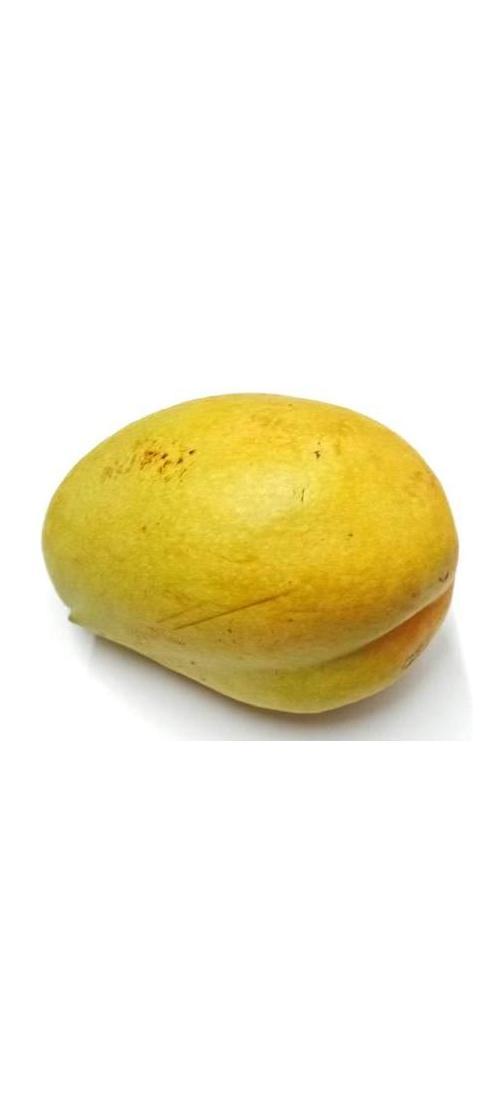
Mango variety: Bari-11